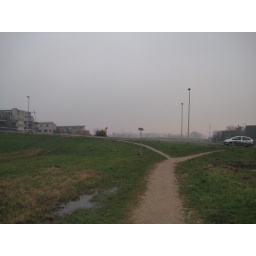
I saw this boy walking over the bridge in Nieuwerkerk aan den IJssel after Christmas.